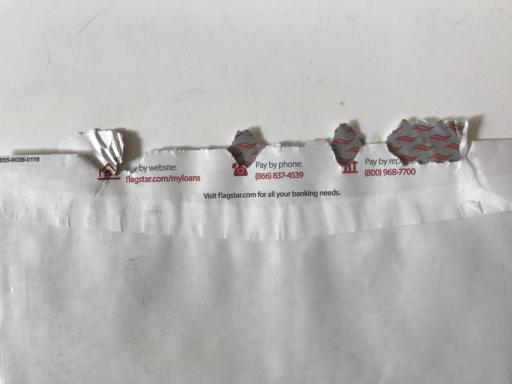
Label: paper